6th Battalion, Cheshire Regiment

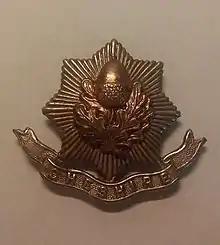
Cheshire Regiment cap badge.

When the Volunteers were subsumed into the new Territorial Force (TF) under the Haldane Reforms of 1908, the 4th VB became the 6th Battalion, Cheshire Regiment with the following organisation: